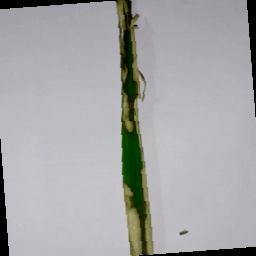
Label: Rice___Brown_Spot